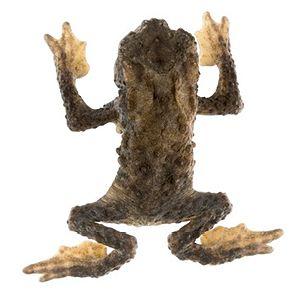
Osornophryne simpsoni est une espèce d'amphibiens de la famille des Bufonidae.